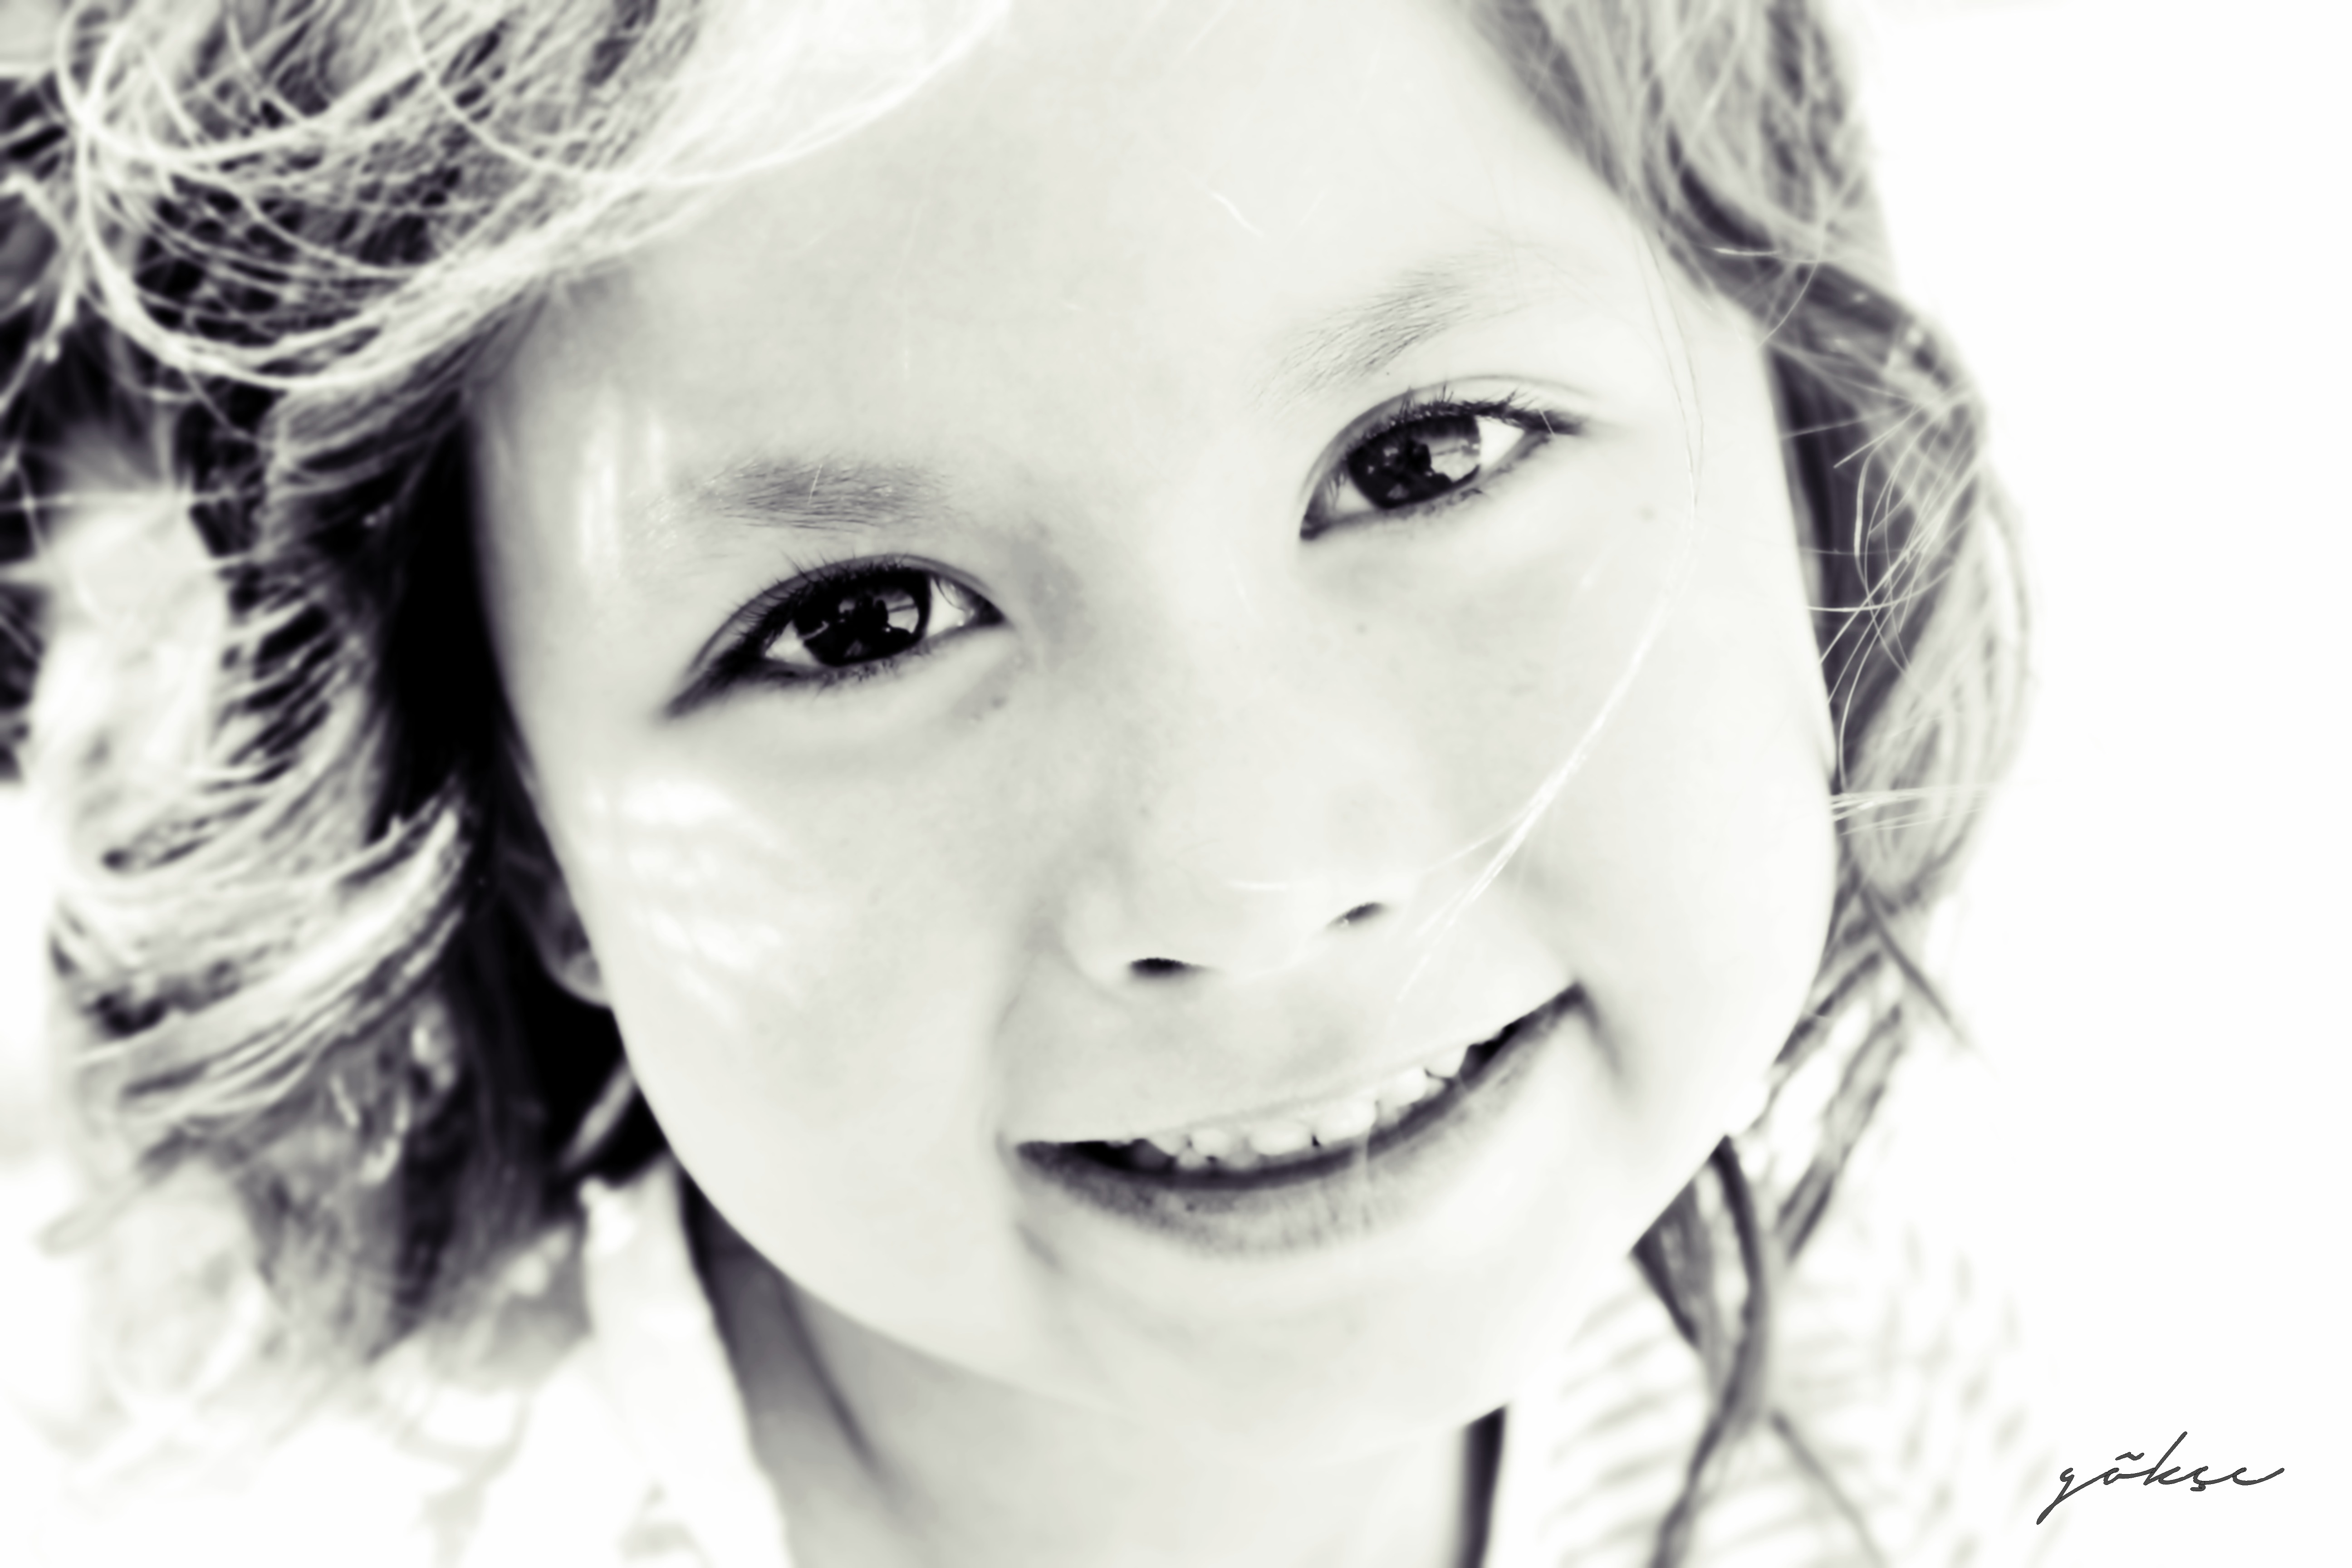
person, black and white, girl, white, photography, portrait, model, child, human, monochrome, facial expression, smile, close up, face, nose, eyes, eye, head, skin, beauty, organ, contact, emotion, photo shoot, sense, monochrome photography, portrait photography